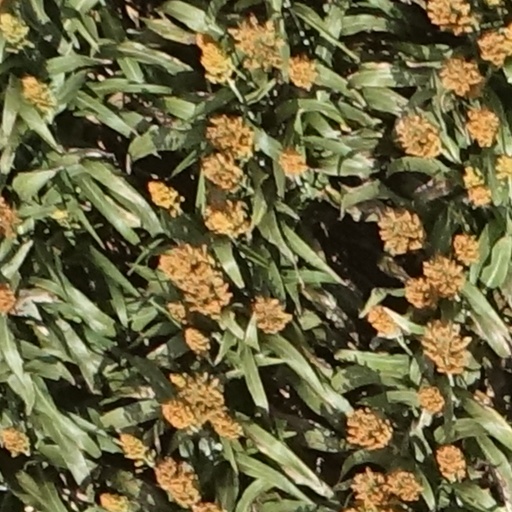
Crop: sorghum